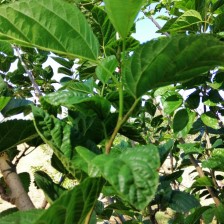
Variety: BlackAustralia